Berlin–Dresden railway

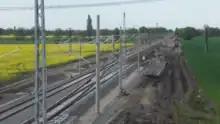
Upgrade of the line to Brenitz, May 2010

Since the end of May 2006, most long-distance and regional trains to the Dresden Railway have been running from Berlin Hauptbahnhof through the Tiergarten Tunnel of the Berlin North–South mainline and meet the old line of the Dresden railway and the Berlin–Halle railway near Gleisdreieck. Until the inner-city line between Berlin Südkreuz station and the southern Berlin outer ring is restored, trains have been running via a detour via the Berlin–Halle railway, a new connecting curve at Genshagener Heide and the Berlin outer ring to Glasower Damm junction. There the trains rejoin the Dresden Railway at line kilometre 19.0.